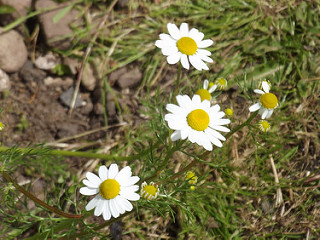
Flower: daisy